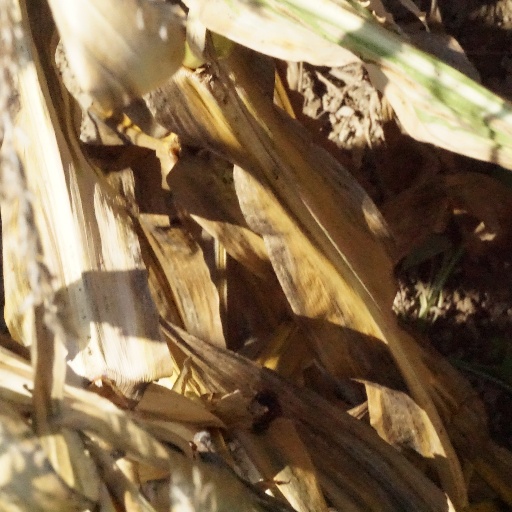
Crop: maize; corn